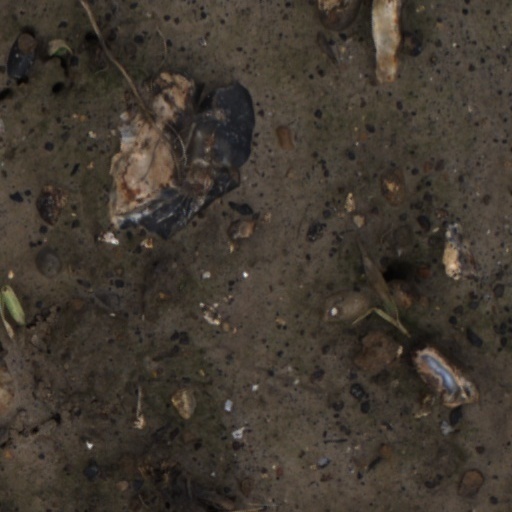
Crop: wheat